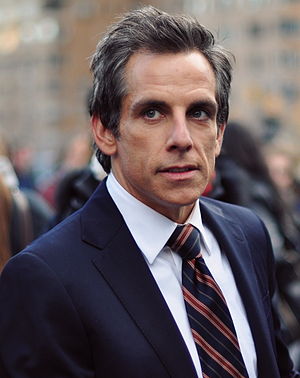
Ben Stiller
Benjamin "Ben" Stiller er en amerikansk komiker, skuespiller, manuskriptforfatter, filmproducer og filminstruktør.